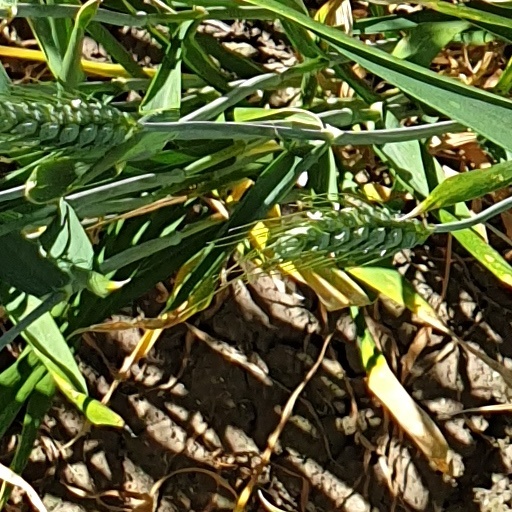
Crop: wheat